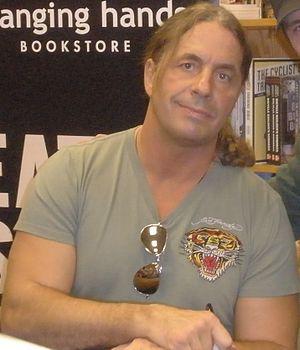
Bret Sergeant Hart, plus connu sous le nom de Bret « The Hitman » Hart, né le 2 juillet 1957 à Calgary, est un catcheur canadien, membre de la famille Hart. Il est connu pour son travail à la World Wrestling Federation ainsi qu'à la World Championship Wrestling.